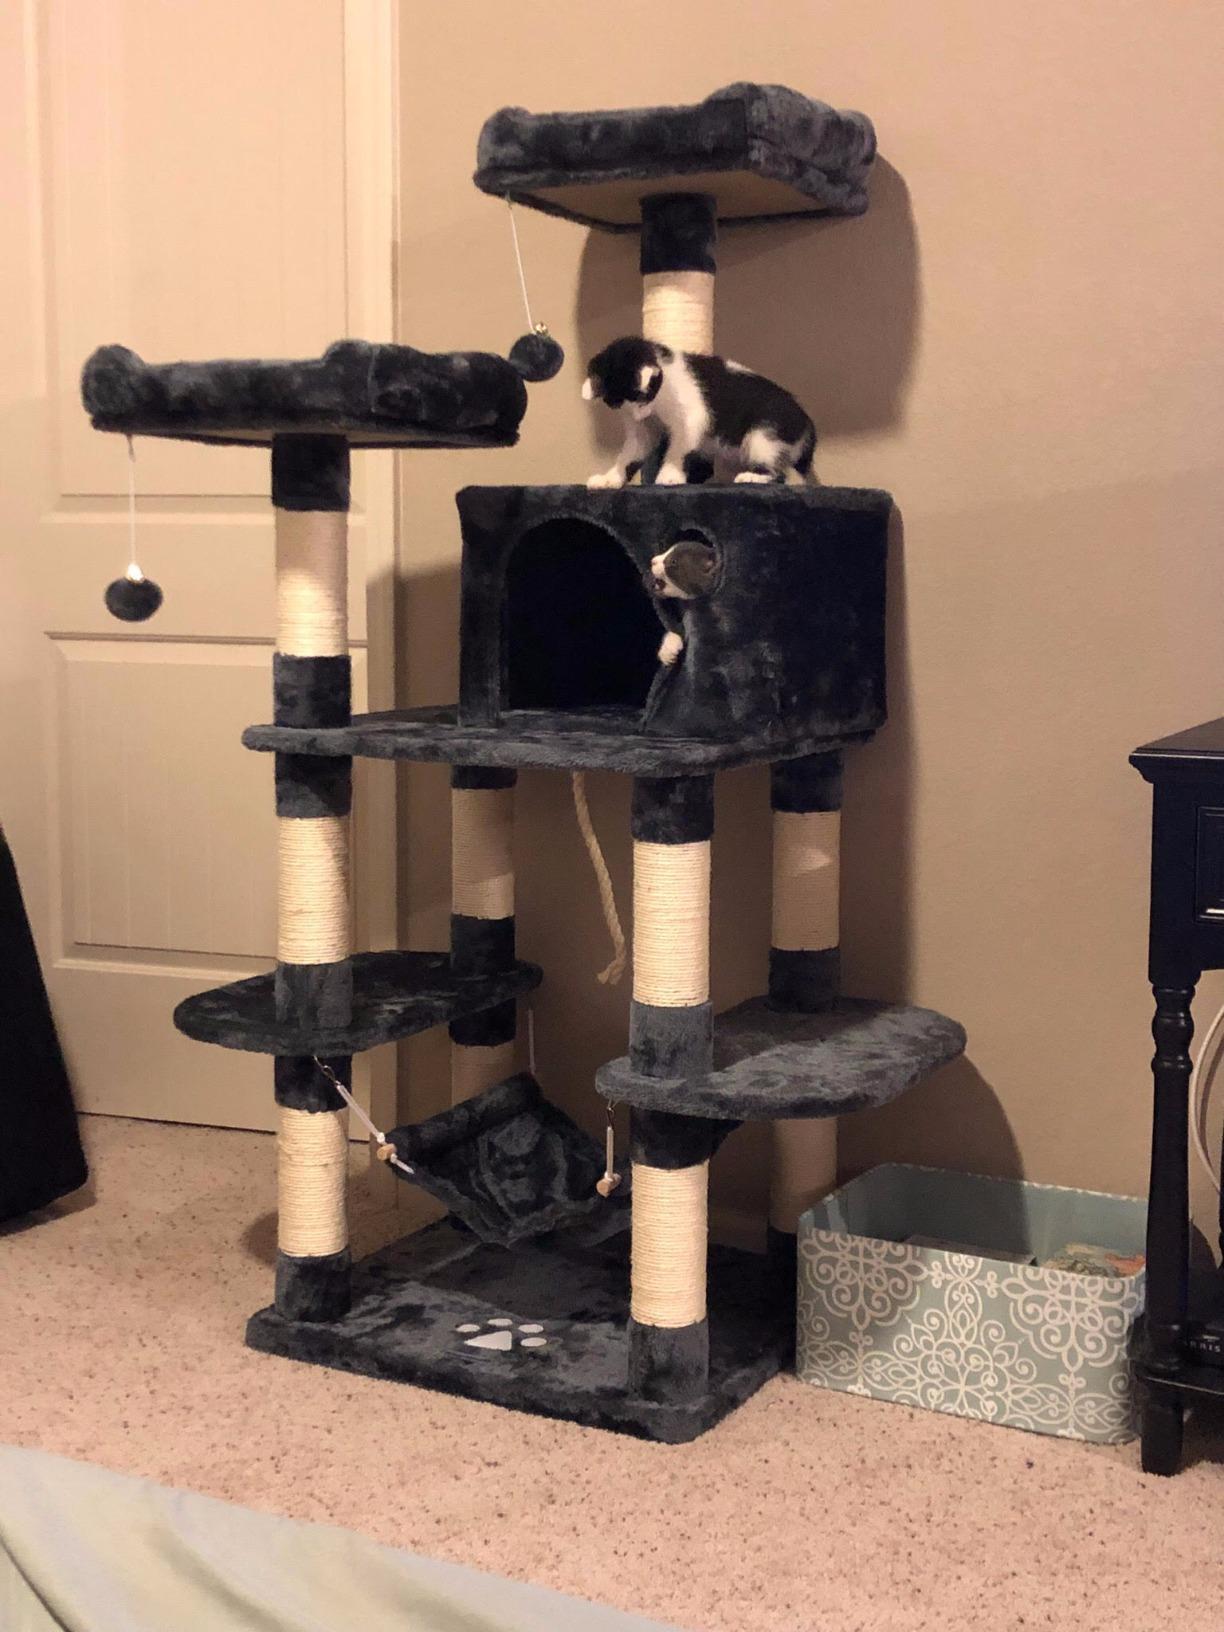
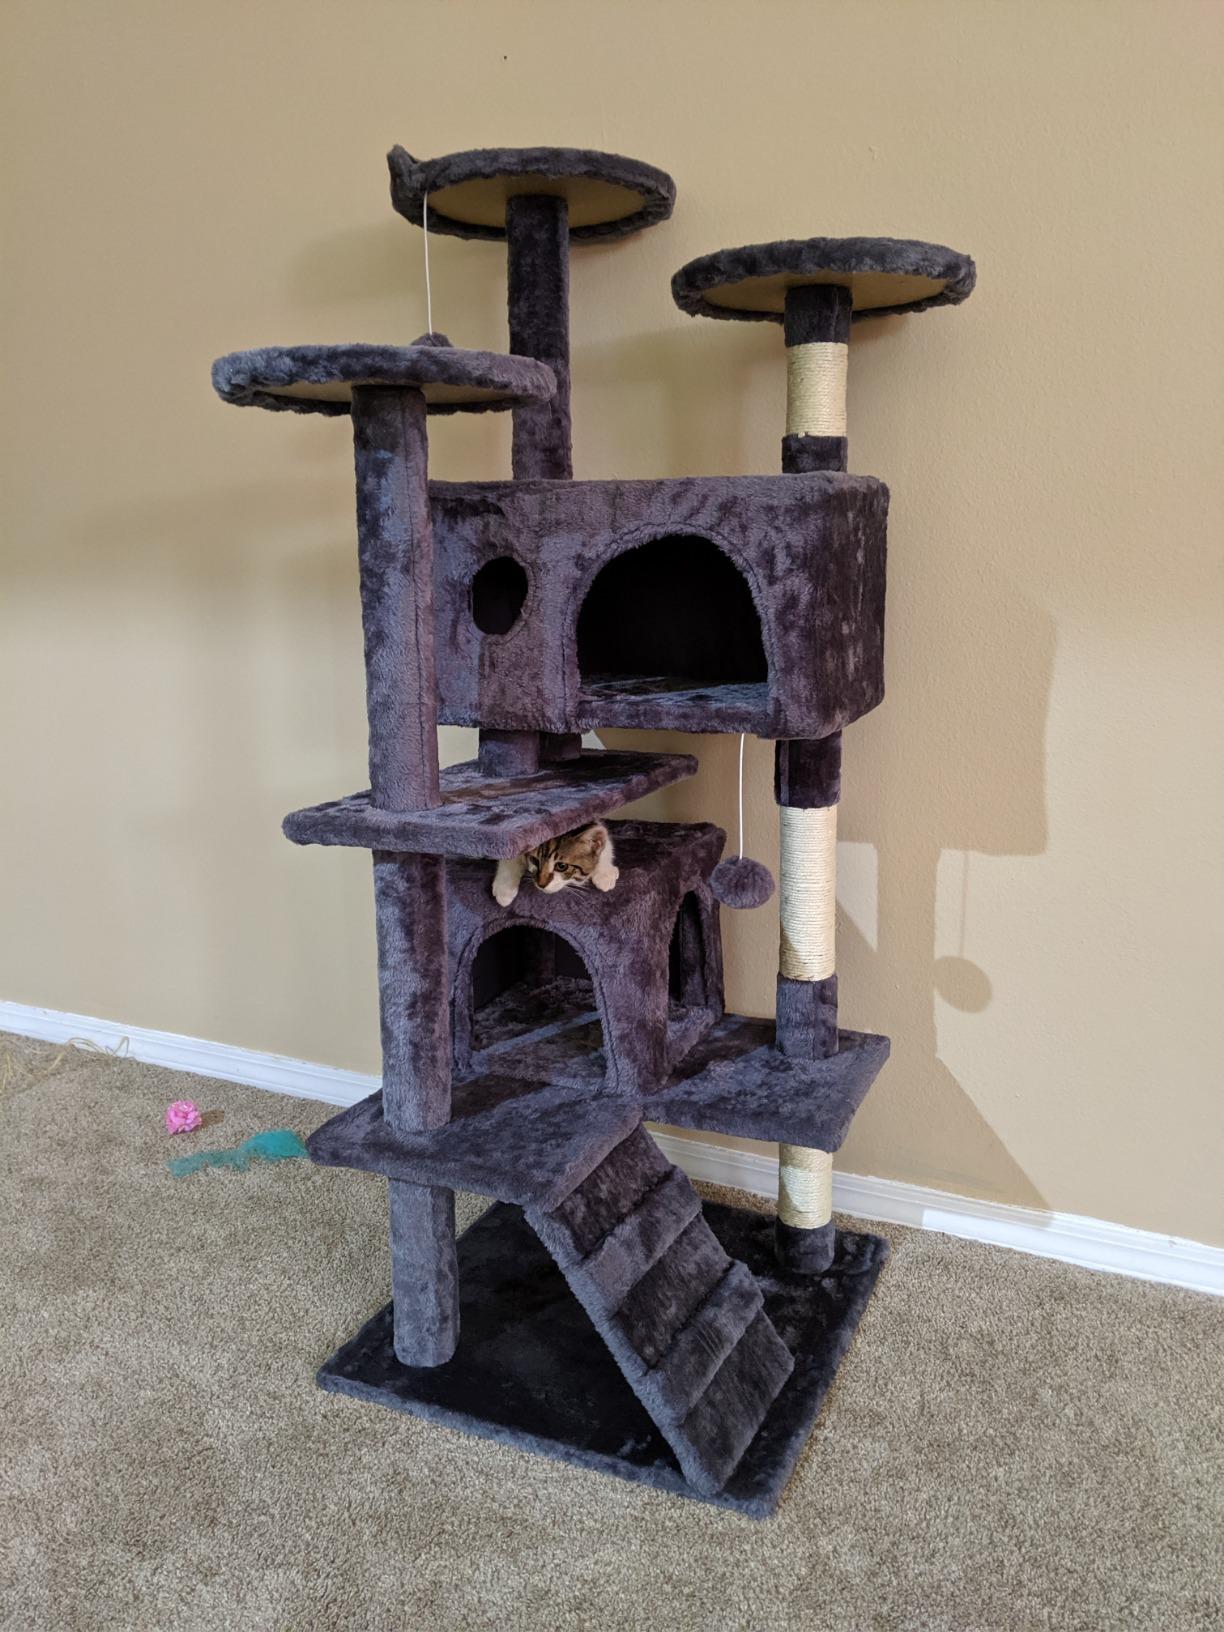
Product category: items_cat tree
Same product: no